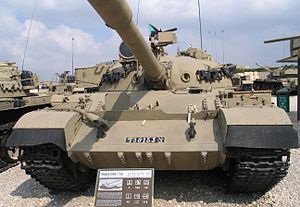
Koreas Folkehær / Arsenal / Infanteri
Koreas Folkehær er den officielle hær for Den Demokratiske Folkerepublik Korea og verdens 4. største hær.